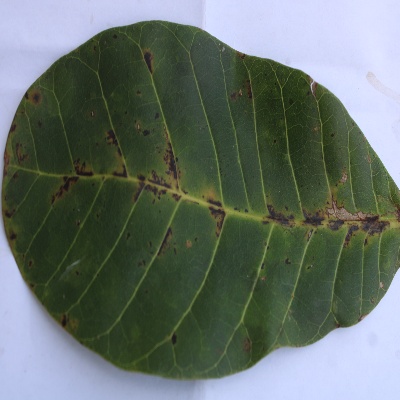
Crop: Cashew
Condition: anthracnose